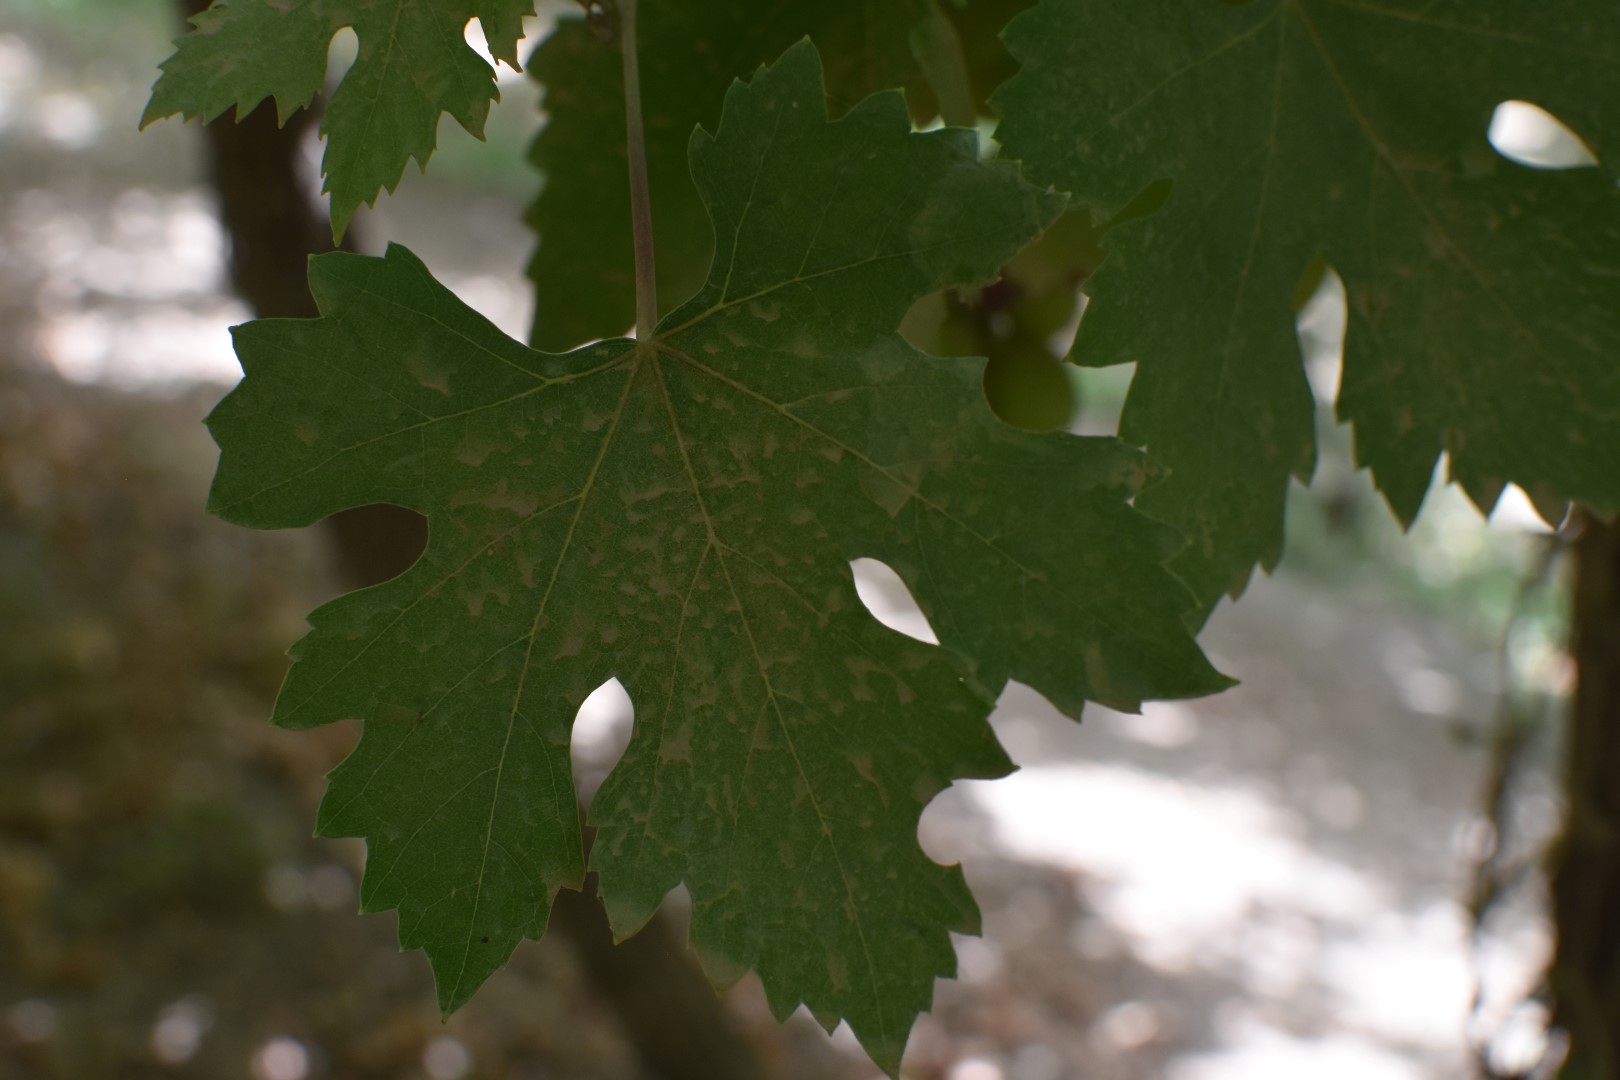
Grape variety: Riasi